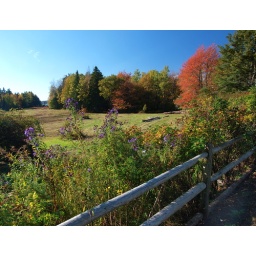
Across the road from my house. The blue through the break in the trees is the cove.